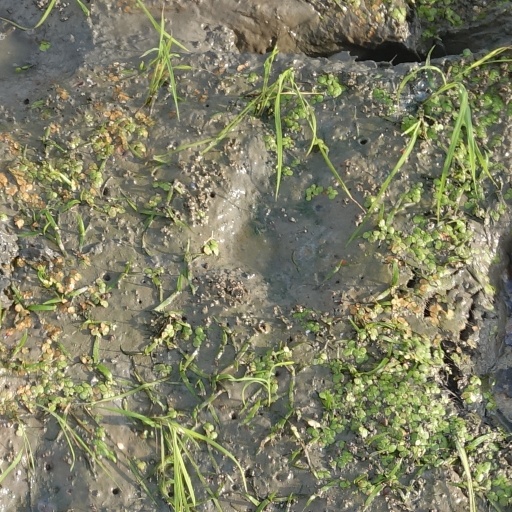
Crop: rice